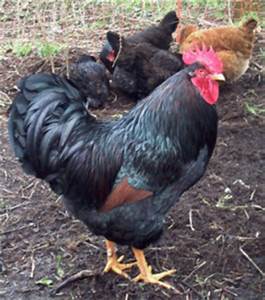
Label: gallina